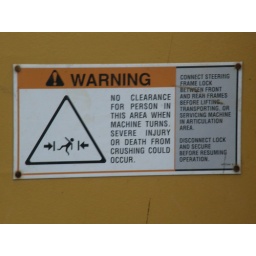
&amp;quot;Warning: No clearance for person in this area when machine turns. Severe injury or death from crushing could occur.&amp;quot;